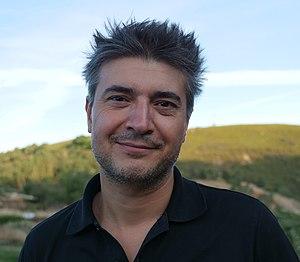
José Cruz, comédien humoriste
José Cruz est un comédien, humoriste et vidéaste franco-portugais résidant à Paris.